Thirteenth Amendment to the United States Constitution

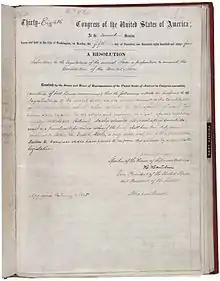
Amendment XIII in the National Archives, bearing the signature of Abraham Lincoln

President Lincoln had had concerns that the Emancipation Proclamation of 1863 might be reversed or found invalid by the judiciary after the war. He saw constitutional amendment as a more permanent solution. He had remained outwardly neutral on the amendment because he considered it politically too dangerous. Nonetheless, Lincoln's 1864 election platform resolved to abolish slavery by constitutional amendment. After winning reelection in the election of 1864, Lincoln made the passage of the Thirteenth Amendment his top legislative priority. He began with his efforts in Congress during its "lame duck" session, in which many members of Congress had already seen their successors elected; most would be concerned about unemployment and lack of income, and none needed to fear the electoral consequences of cooperation. Popular support for the amendment mounted and Lincoln urged Congress on in his December 6, 1864 State of the Union Address: "there is only a question of "time" as to when the proposed amendment will go to the States for their action. And as it is to so go, at all events, may we not agree that the sooner the better?"